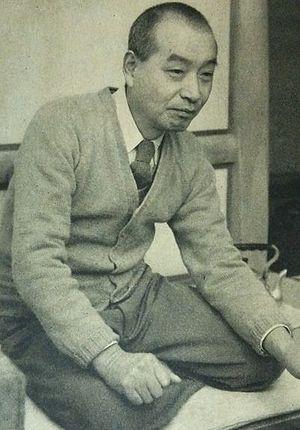
Kōsaku Takii, 4 avril 1894 - 21 novembre 1984, est un poète japonais de haiku, nouvelliste et auteur du célèbre « roman [je] » Mugen Hōyō.